Division of the assembly

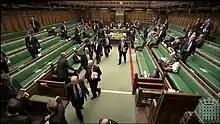
A division, circa 2012

In the House of Commons, the Speaker says "The Question is that...", states the question and next says "As many as there are of the opinion say Aye". Then, following shouts of "Aye", the Speaker says "Of the contrary, No" and similar shouts of "No" may follow. If one side clearly has more support, the Speaker then announces their opinion as to the winner, stating, for example, "I think the Ayes have it, the Ayes have it". Otherwise, the Speaker declares a division.